Marcel-André Casasola Merkle

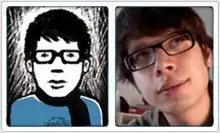
Marcel-André Casasola Merkle

Marcel-André Casasola Merkle (born 10 August 1977 in Nuremberg, Bavaria, Germany) is a game designer.